Jonathan Gleich

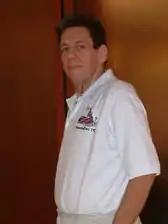
Jonathan Gleich in 2006

Jonathan Gleich (born October 19, 1958) is a Segway activist who has fought traffic tickets issued as a result of his use of the Segway in his commute to New York City.